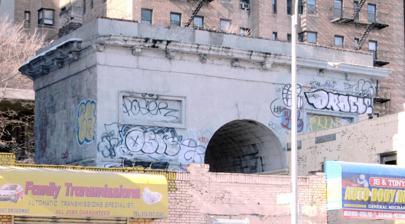
Building: Seaman-Drake Arch
Country: United States of America
Year built: 1855
Building in Manhattan, New York City Seaman-Drake Arch A 2015 view of the arch from the street. Only the upper part of the arch can be seen over the commercial buildings that obscure it from full view. Location within New York City General information Status semi-abandoned, not landmarked Address 5065 Broadway at West 216th Street Inwood, Manhattan , New York City Coordinates 40°52′14″N 73°54′55″W / 40.87056°N 73.91528°W / 40.87056; -73.91528 Construction started 1855 Client Seaman family Height 35 feet (10.67 m) Dimensions Other dimensions depth: 20 feet (6.10 m) width: 40 feet (12.19 m) Technical details Material Inwood marble The Seaman-Drake Arch , also known as the Inwood Arch , is a remnant of a hilltop estate built in 1855 in the Inwood neighborhood of Manhattan , New York City by the Seaman family.  Located at 5065 Broadway at West 216th Street , the arch was built from Inwood marble quarried nearby. It is 35 feet (10.67 m) tall, 20 feet (6.10 m) deep, and 40 feet (12.19 m) wide, and was once the gateway to the estate. Today, the arch, which is said to be modeled on the Arc de Triomphe in Paris, is partially obscured from view by low-rise commercial buildings, and has been tagged by graffitists ; its soft marble facade is decaying. The south side of the structure is used for storage by the transmission repair shop it is behind. History and description The Seaman family, led by Captain John Seaman, emigrated from the United Kingdom and settled in what is now Hempstead on Long Island in 1647 or 1653. The family eventually acquired 12,000 acres (4,900 ha) there. In 1851 John Ferris Seaman and his brother Valentine – the sons of Dr. Valentine Seaman , who in the early 1800s was one of the men who brought Edward Jenner 's smallpox vaccine to the United States – bought 25 acres (10.12 ha) of hilltop property in Upper Manhattan near Kingsbridge Road (now Broadway), between what would become West 214th and 218th Streets. The site was about a half-mile north of the Dyckman homestead , and the property ran down to Spuyten Duyvil Creek . At the top of the hill, the Seamans built a marble mansion around 1855, apparently intending it as a country home, as the family had another residence in lower Manhattan. The mansion originally featured a domed tower, but this was later converted into a square one. The arch was built from the same marble as the house, and stood at the beginning of a road which wound up and around the hill to the mansion.  It originally had large iron gates, the pivots for which are still extant, and probably quarters inside for a gatekeeper.  The arch has two niches intended for statues, which are now empty. The Seaman-Drake mansion and arch in 1903 The mansion house, sometimes referred to as the "Seaman Castle", – and the estate as "Seaman's Folly" – was principally occupied by John Ferris Seaman, a merchant, who married Ann Drake. Ferris died in 1872 and Ann in 1878, leaving no children. Ann Drake Seaman willed the estate – "my marble house, grounds and outbuildings ... furniture and plate" – to her nephew, Lawrence Drake; 145 relatives contested the will, which was not settled until around 1893. By 1895, the house had become the headquarters of the Suburban Riding and Driving Club , of which Lawrence Drake was a member. The estate originally had a large marble stable, but additional stables and sheds were added for the use of the members' horses.  The interior of the mansion was altered for its new role as a clubhouse, with bedrooms becoming private dining rooms, dining halls and parlors becoming a café and reception area, and the house's conservatory becoming a smoking and sun room.  The club spent more than $10,000 in the conversion from residence to clubhouse. The club would undoubtedly have found the mansion's location  convenient, as it was near the Harlem Speedway , which was built in 1894-98 from West 155th Street to Dyckman Street for the exclusive use of horse-drawn carriages and horseback riders. In 1905, the house was sold to Thomas Dwyer, who lived in the mansion and used the quarters in the arch for his business, which he christened the Marble Arch Company. Dwyer was a contractor, and is known for having built the Soldiers' and Sailors' Monument and part of the Metropolitan Museum of Art . Dwyer sold the Seaman-Drake estate in 1938 for the development of a five-building apartment complex. The 400-unit Park Terrace Gardens on Park Terrace East and West between West 215th and 217th Streets stands on the plot where the mansion was once located. The arch was not part of the sale, and by that time, in fact as early as 1912, low brick buildings had sprung up around the arch – some of them car dealerships which used the archway as an entrance.  Since the 1960s, the arch has been part of an auto-body shop. A fire in 1970 seriously damaged the structure of the arch, and left it roofless and open to the elements; one can see into the arch from higher buildings on either side. Inside, the marble walls, which are covered with vines of ivy, block out most of the ambient city noise, creating a "tranquil retreat". Rental and preservation There was an effort made in 2003 to provide some legal protection for the arch by landmarking it, which received support from New York City Councilman Robert Jackson , but the campaign never came to fruition. In 2009, the commercial property that the arch is a part of was listed for rent at $17,000 a month for about 7,000 square feet (650 m 2 ).  The owner explained that he did not want to sell it because he inherited it from his father, who was given the property, including the Seaman-Drake Arch, by a man whose life he saved in World War II .  One potential buyer was interested in turning the buildings into a nightclub, while others sought the property for a catering firm and a hair salon. By 2014, the auto body shop that had been renting the space had been evicted, and the property was again listed for rent, this time at $17,500. Potential renters had expressed interest in using it for a bowling alley or, again, a nightclub.  The owner of the property expressed a commitment to not raze the arch, saying "Nobody will take the arch down ever." As of 2015, the commercial property remains a transmission repair shop and an auto body shop; the Seaman-Drake Arch has not been landmarked by the New York City Landmarks Preservation Commission , and it is not listed on the National Register of Historic Places . In 1988, Christopher Gray of The New York Times said about the arch: The marble is decaying, depositing small piles of silvery grains where water drips, and the entire structure is as worn as the steps of an ancient cathedral. ... There is not much real estate development in Inwood, and nothing left to burn inside the arch itself; the main threat to the arch's survival seems to be New York's acidic atmosphere and rain. Until it falls or is taken down, the venerable Seaman-Drake Arch will probably continue to serve as a gateway, though of a quite different sort than that originally imagined. Gallery The Seaman-Drake mansion in 1896, when it had become the clubhouse of the Suburban Riding and Driving Club The arch in 1910 The arch as seen from across the street (2015) The arch as seen from below (2015) See also New York City portal Architecture portal List of New York City Designated Landmarks in Manhattan above 110th Street National Register of Historic Places listings in Manhattan above 110th Street References